Kung fu film

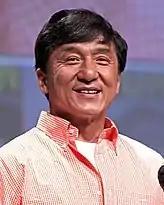
Jackie Chan

The genre declined after Bruce Lee's sudden death in 1973. In the same year, a stock market crash brought Hong Kong into a recession. During the economic downturn, audiences in Hong Kong shifted to favoring comedies and satires. In the late 1970s the kung fu comedy appeared as a new genre, merging the martial arts of kung fu films with the comedy of Cantonese satires. The films of Lau Kar-leung, Yuen Woo-ping, and Sammo Hung followed this trend. Yuen's "Drunken Master" in 1978 was a financial success that transformed Jackie Chan, its leading actor, into a major Hong Kong movie star.